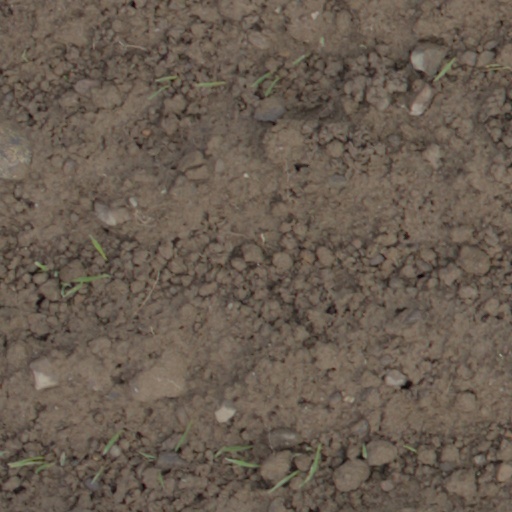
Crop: wheat